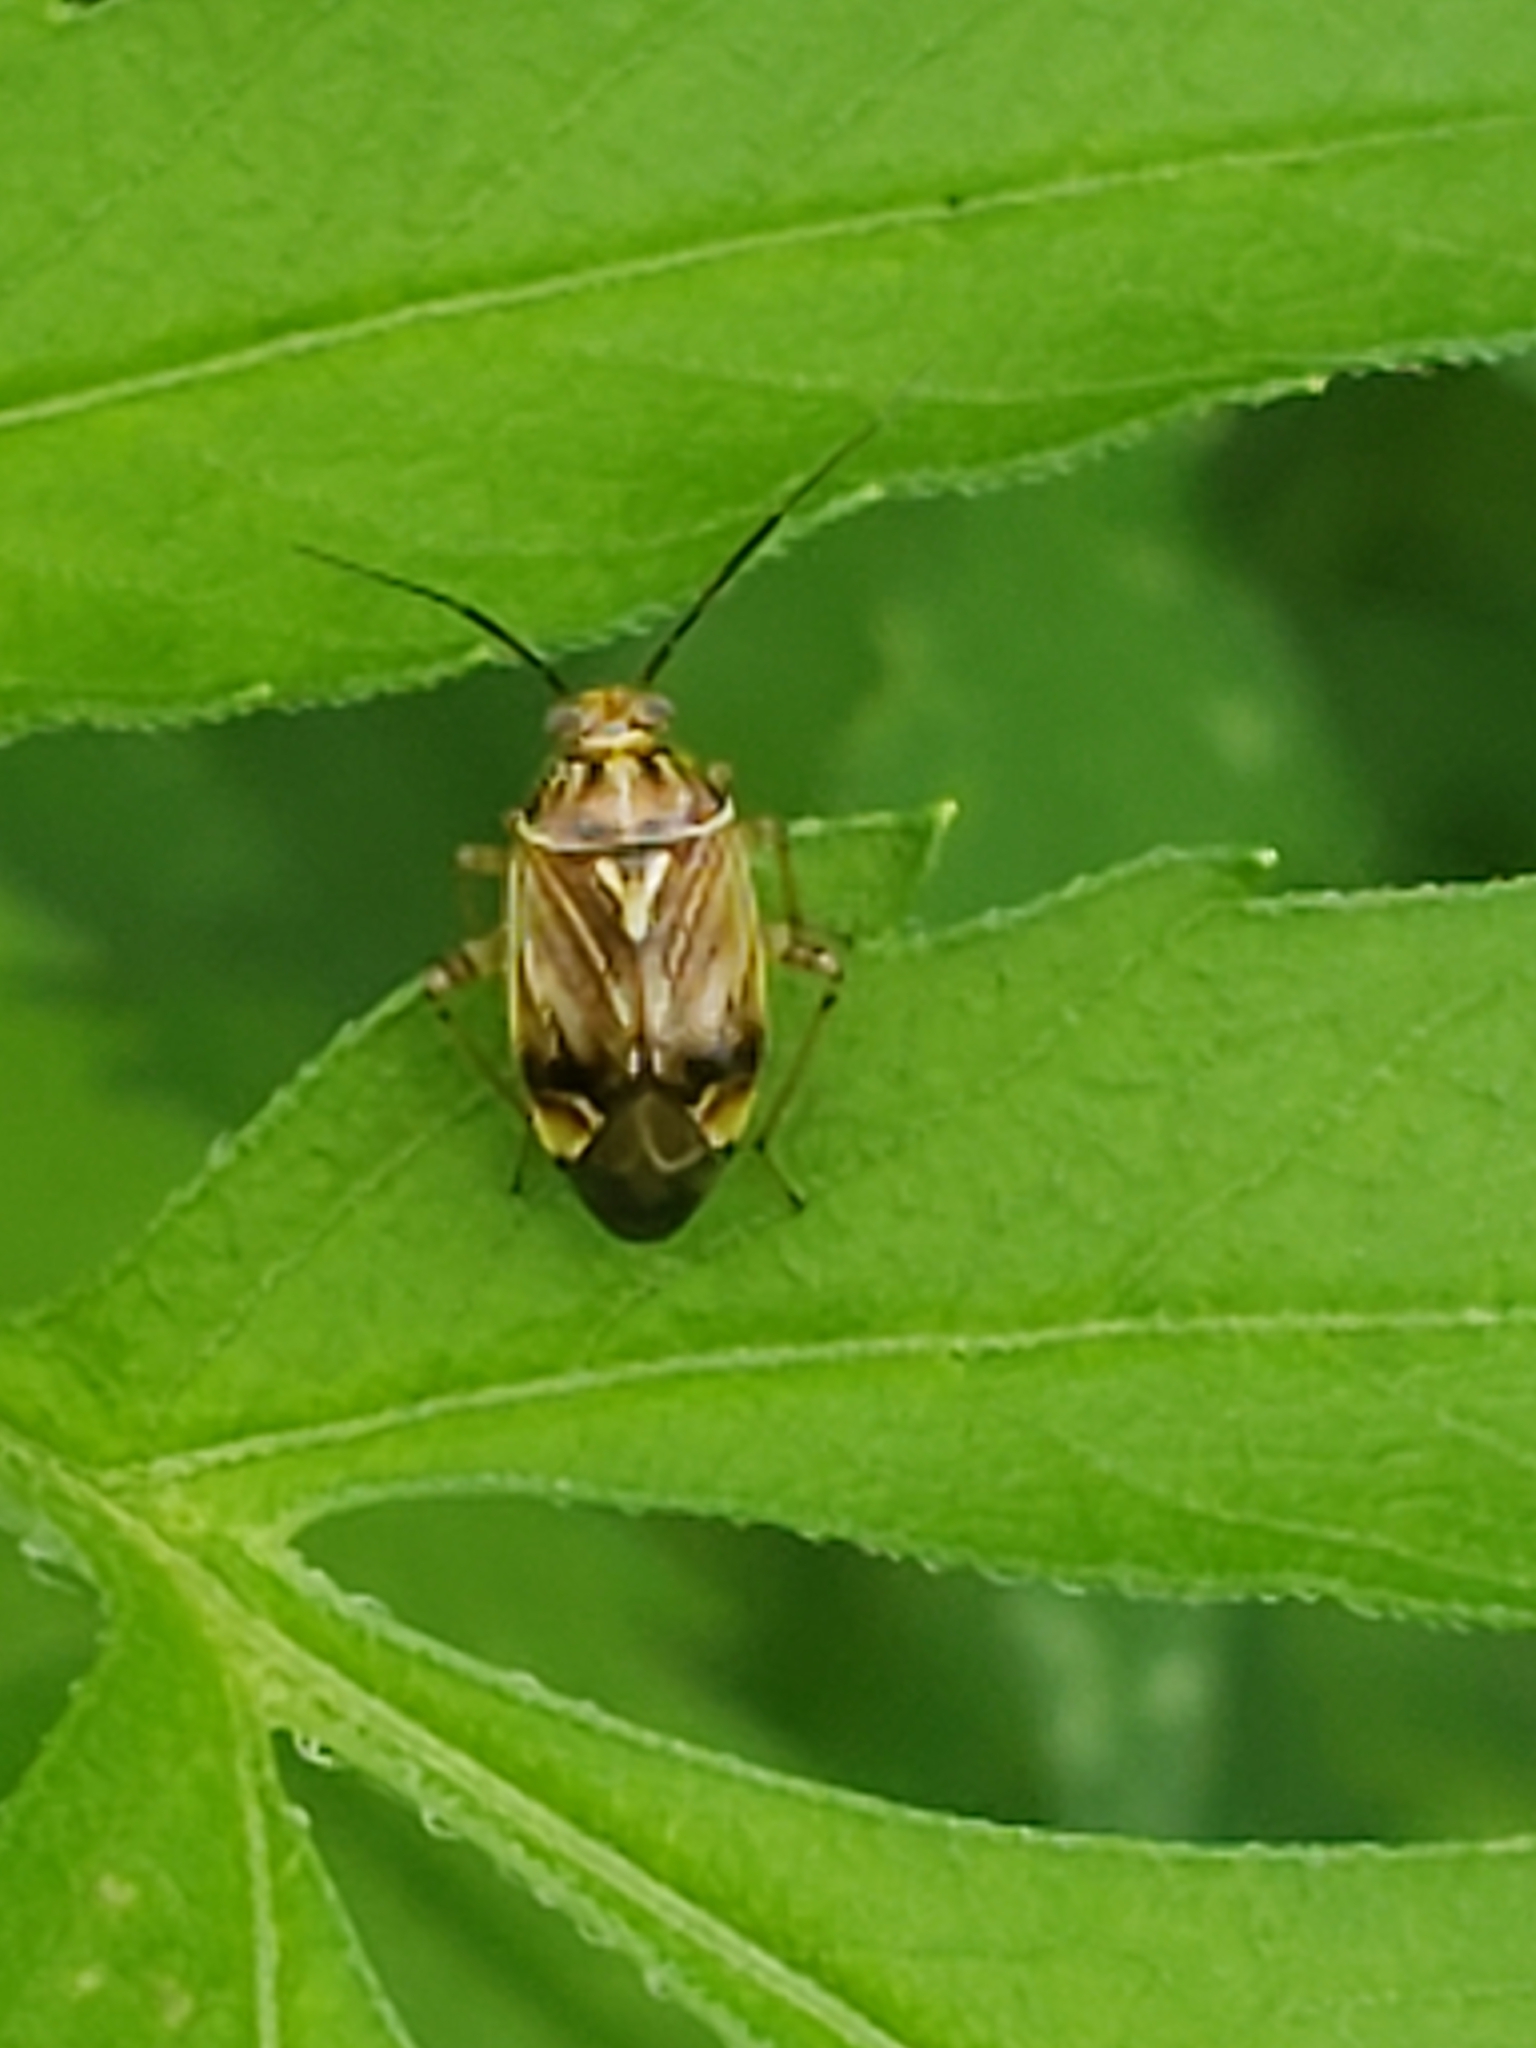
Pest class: lygus_bug